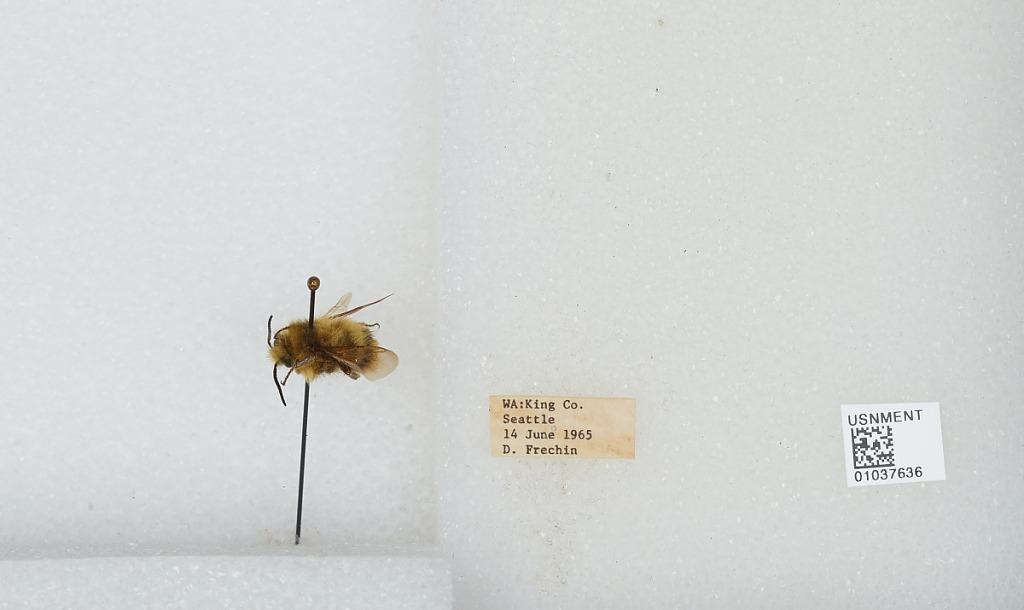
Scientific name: Bombus (Pyrobombus) mixtus Cresson
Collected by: D. Frechin
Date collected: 1965-6-14
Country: United States
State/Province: Washington
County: King
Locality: Seattle
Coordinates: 47.6097, -122.333